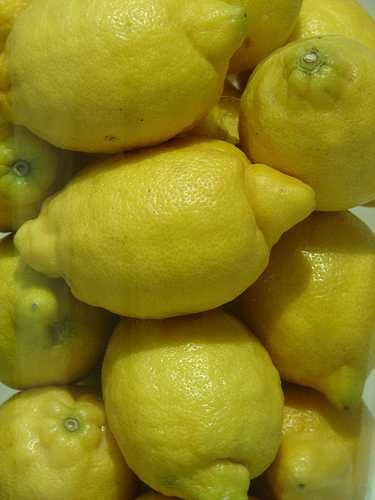
Label: Lemon